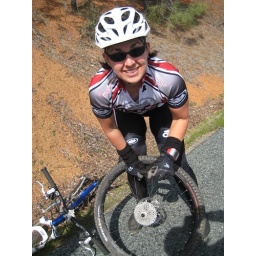
Photos from my our mountain bike training ride in Auburn CA (32miles, 6700ft, 4:15 hours)